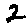
Label: 2